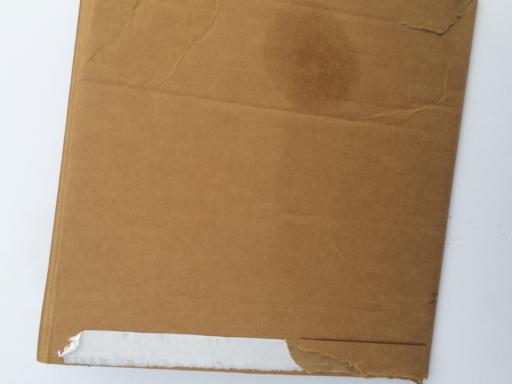
Label: cardboard